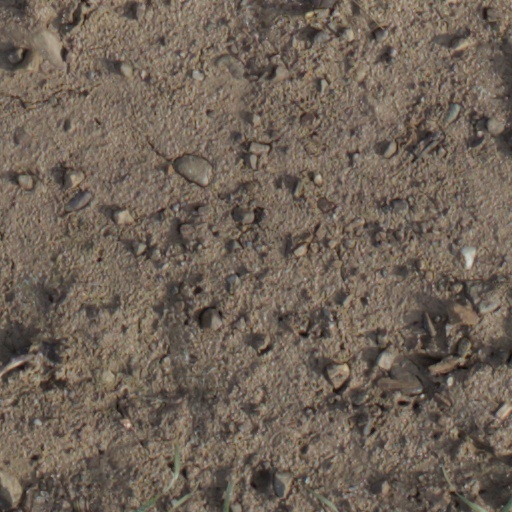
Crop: wheat